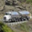
Label: truck